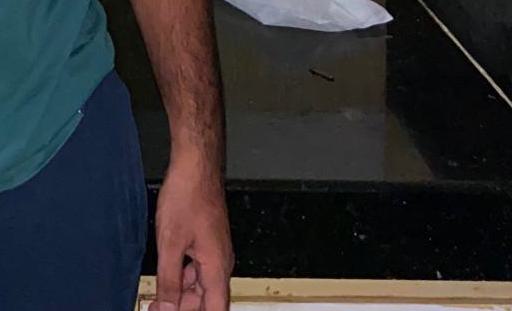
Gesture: no_gesture